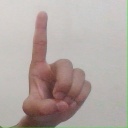
अक्षर: ड